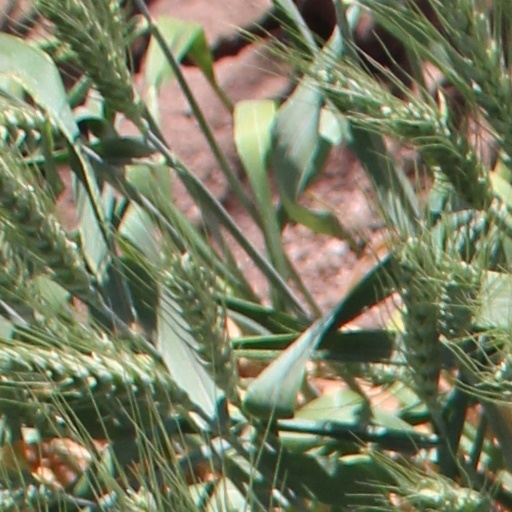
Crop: wheat